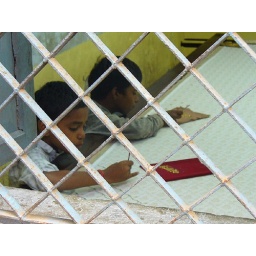
The wevers house in the wevers house the smole boy thay makeing a art of mugal time like the old art in cloth.......